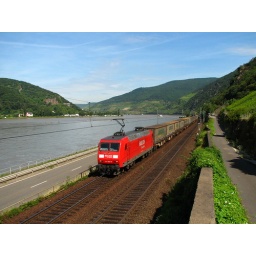
The Ambrogio intermodal trundles along the right bank of the Rhein river hauled by locomotive 145 065